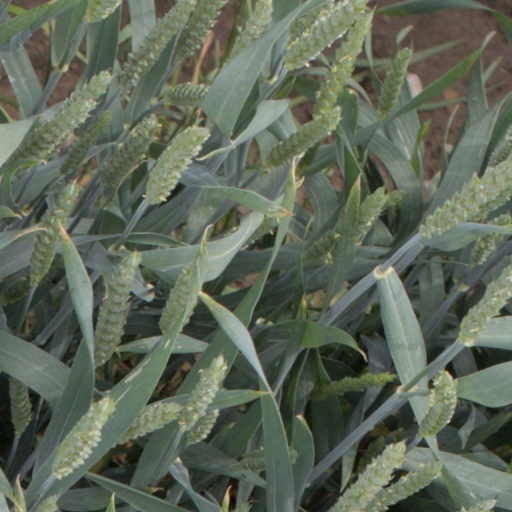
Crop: wheat